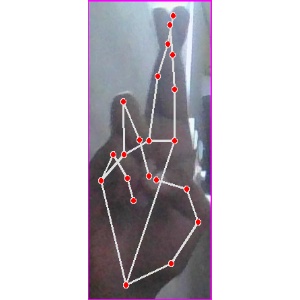
अक्षर: र